English Electric Lightning

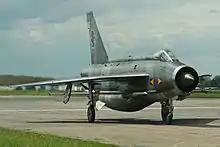
Lightning F.6 XS904 after a high-speed taxi run at 2012 Cold War Jets Day, Bruntingthorpe

The Interim F.Mk6 introduced two improvements: a new, non-jettisonable, ventral fuel tank, and a new, kinked, conically cambered wing leading edge, incorporating a slightly larger leading edge fuel tank, raising the total usable internal fuel by . The conically cambered wing improved manoeuvrability, especially at higher altitudes, and the ventral tank nearly doubled available fuel. The increased fuel was welcome, but the lack of cannon armament was felt to be a deficiency. It was thought that cannon would be useful in a peacetime interception for firing warning shots to encourage an aircraft to change course or to land.